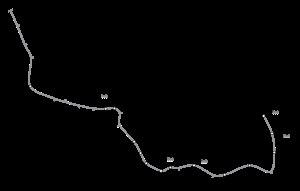
La Jubilee line est une ligne du métro de Londres, reliant Stanmore au nord-ouest à Stratford, à l'est. Longue de 36,2 kilomètres, elle dessert 27 stations, notamment Baker Street, Westminster, Waterloo, London Bridge et Canary Wharf. Inaugurée en 1979, elle est la plus récente ligne du réseau métropolitain londonien ; elle est exploitée avec des rames de type 1996 Stock. Elle est empruntée par 280 millions de passagers par an, ce qui en fait la troisième ligne la plus fréquentée du réseau après la Northern line et Central line. La Jubilee line est représentée en gris argenté sur le plan du métro.